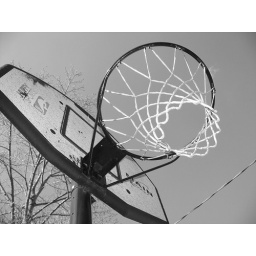
This one looked good in black and white. I added a little shadow. The sky was very blue and bright.